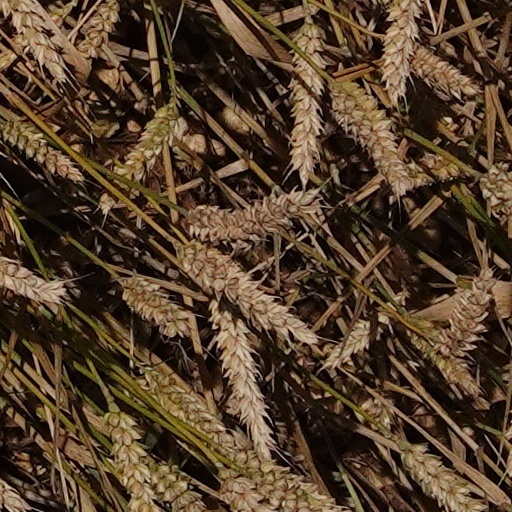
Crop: wheat